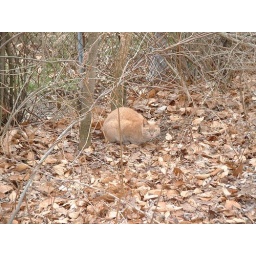
9 Lincoln St. Ext. in Natick - The cat doesn't come with the house